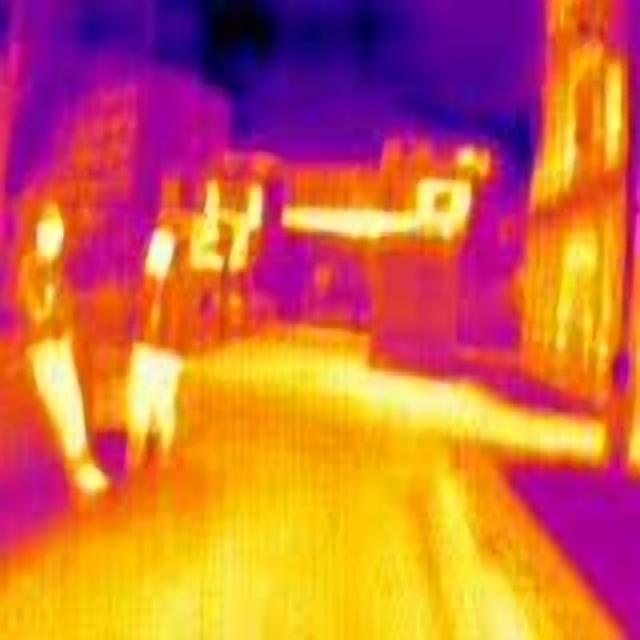
Detected objects:
label: person
label: person